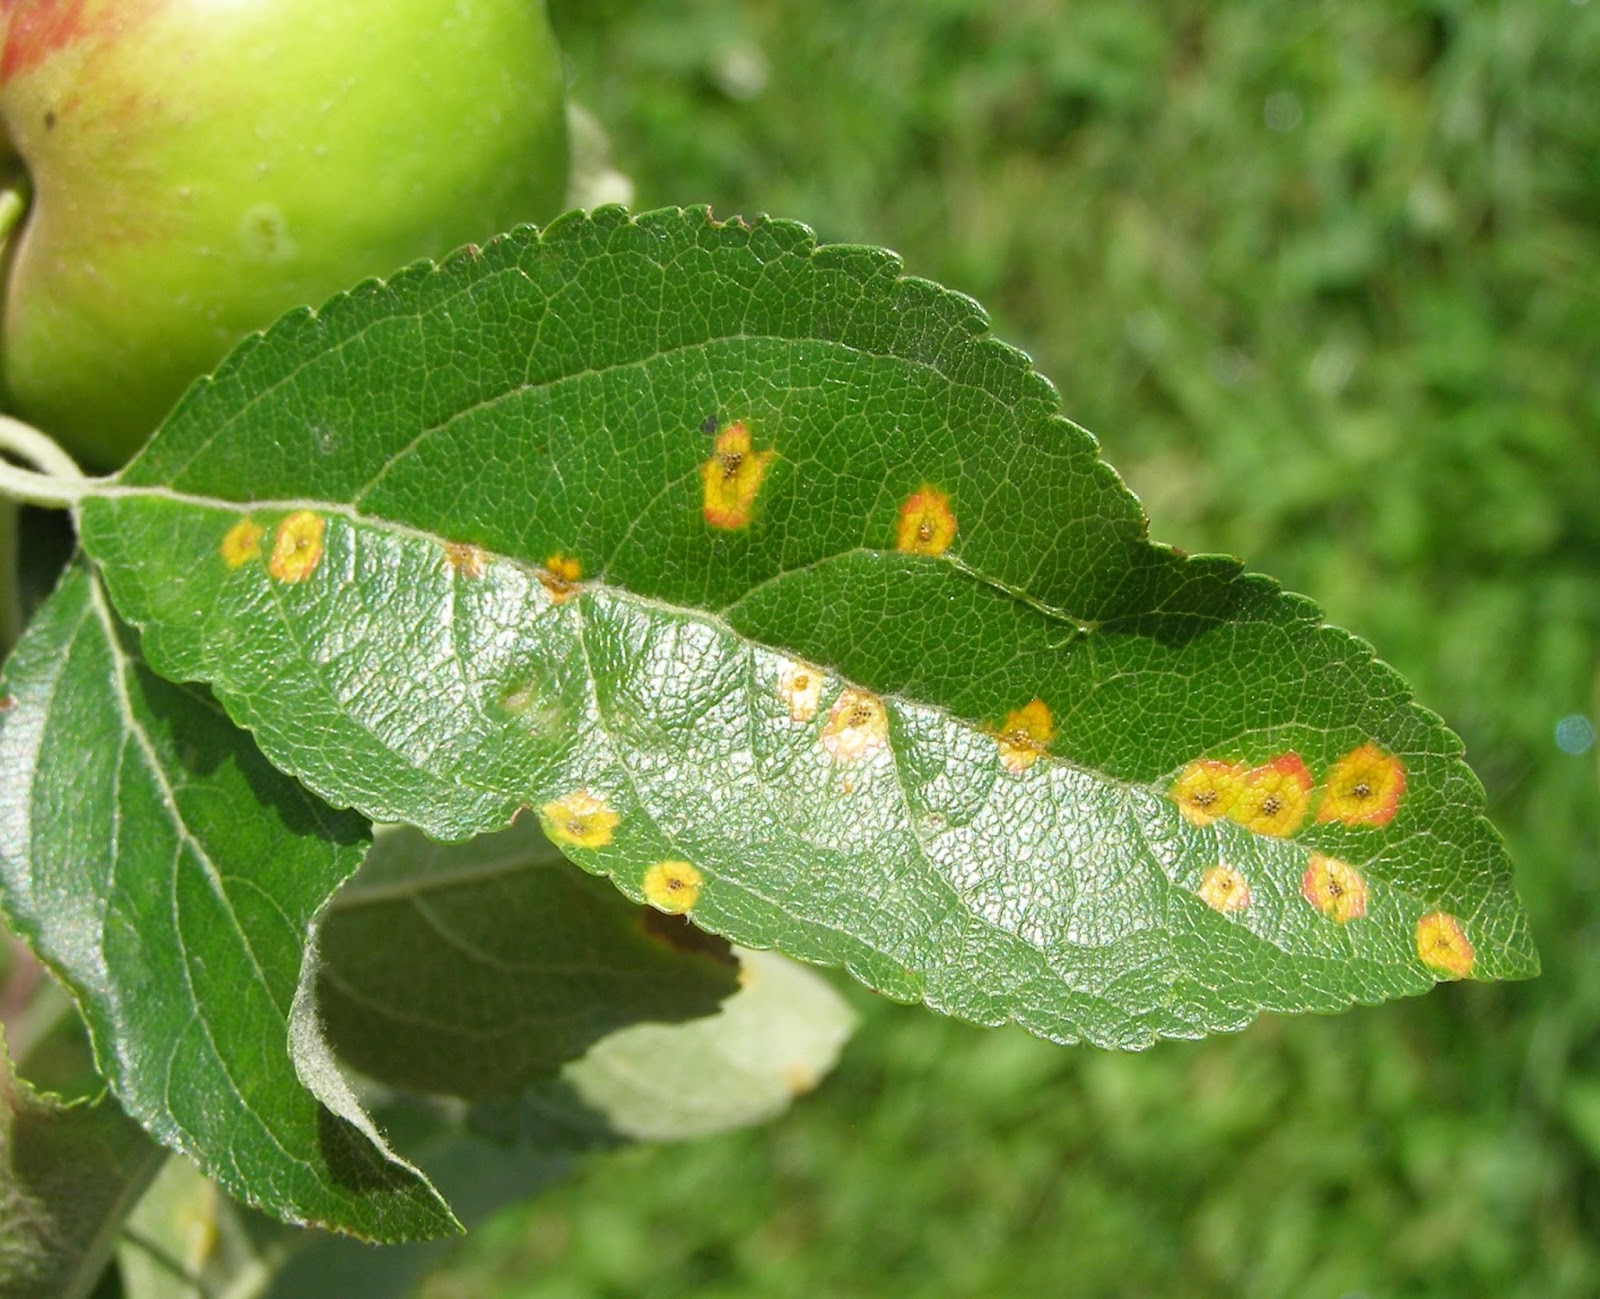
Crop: apple
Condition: rust